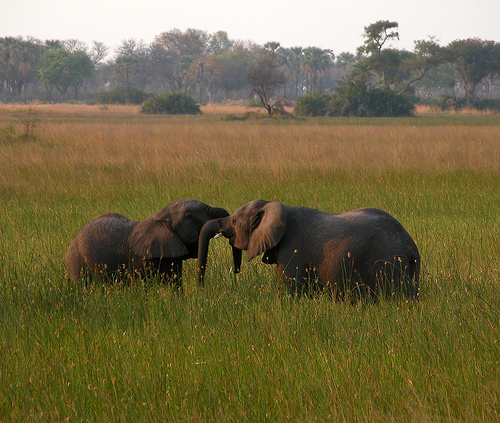
question: ここはどこですか
answer: 野生動物がいる自然の中です

question: 天気はどうですか
answer: 曇っている感じです

question: どんな動物がいますか
answer: ゾウがいます

question: ゾウは何頭いますか
answer: 2頭います

question: ゾウ達は何をしていますか
answer: 鼻を横に垂らして、互いに口を近づけています

question: どんな自然環境ですか
answer: 草が一面に生えている草原です

question: 草はどれくらいの高さがありますか
answer: 2メートルぐらいあると思います

question: 向こうの方には何がありますか
answer: 樹木が生えています